Salomon James de Rothschild

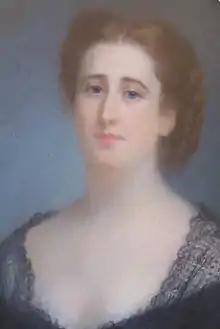
Adèle von Rothschild by Charles Louis Gratia

Salomon married , daughter of his cousin Mayer Carl von Rothschild. Their daughter Hélène de Rothschild became the Baroness Hélène van Zuylen van Nijevelt de Haar, after her marriage to the Dutchborn Roman Catholic Baron Étienne van Zuylen van Nyevelt van de Haar of the House of Van Zuylen van Nijevelt.